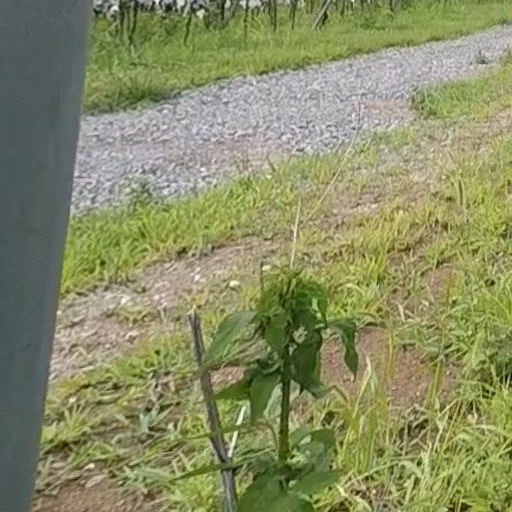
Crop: grape